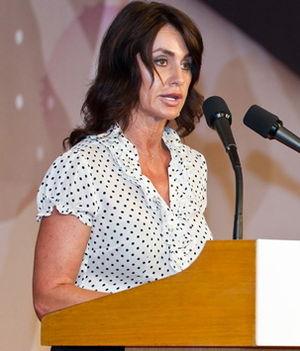
Les Roumano-Américains sont les citoyens et résidents des États-Unis d'origine roumaine.
Nadia Comăneci est une gymnaste roumaine, née à Onești le 12 novembre 1961.